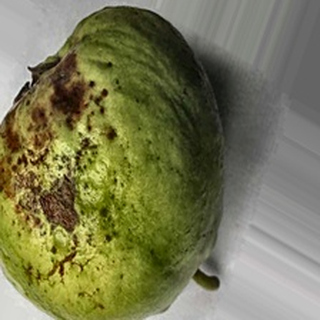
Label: guava_anthracnose